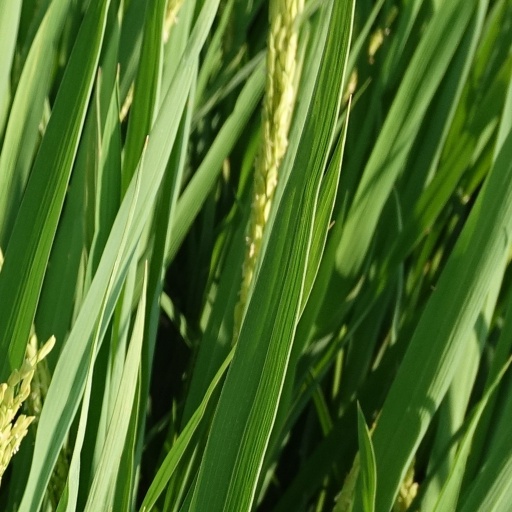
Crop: rice